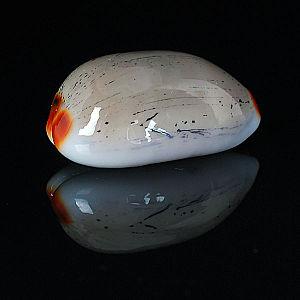
Luria isabella est une espèce de mollusques gastéropodes de la famille des Cypraeidae.
Luria est un genre de gastéropodes d'aspect lisse et brillant, de la famille des « porcelaines ».